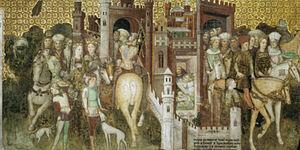
La Chapelle de la reine Théodelinde, est une chapelle située à gauche de l'abside centrale dans la cathédrale de Monza.
Franceschino Zavattari est un peintre italien né en Lombardie, qui fut actif au XVᵉ siècle.